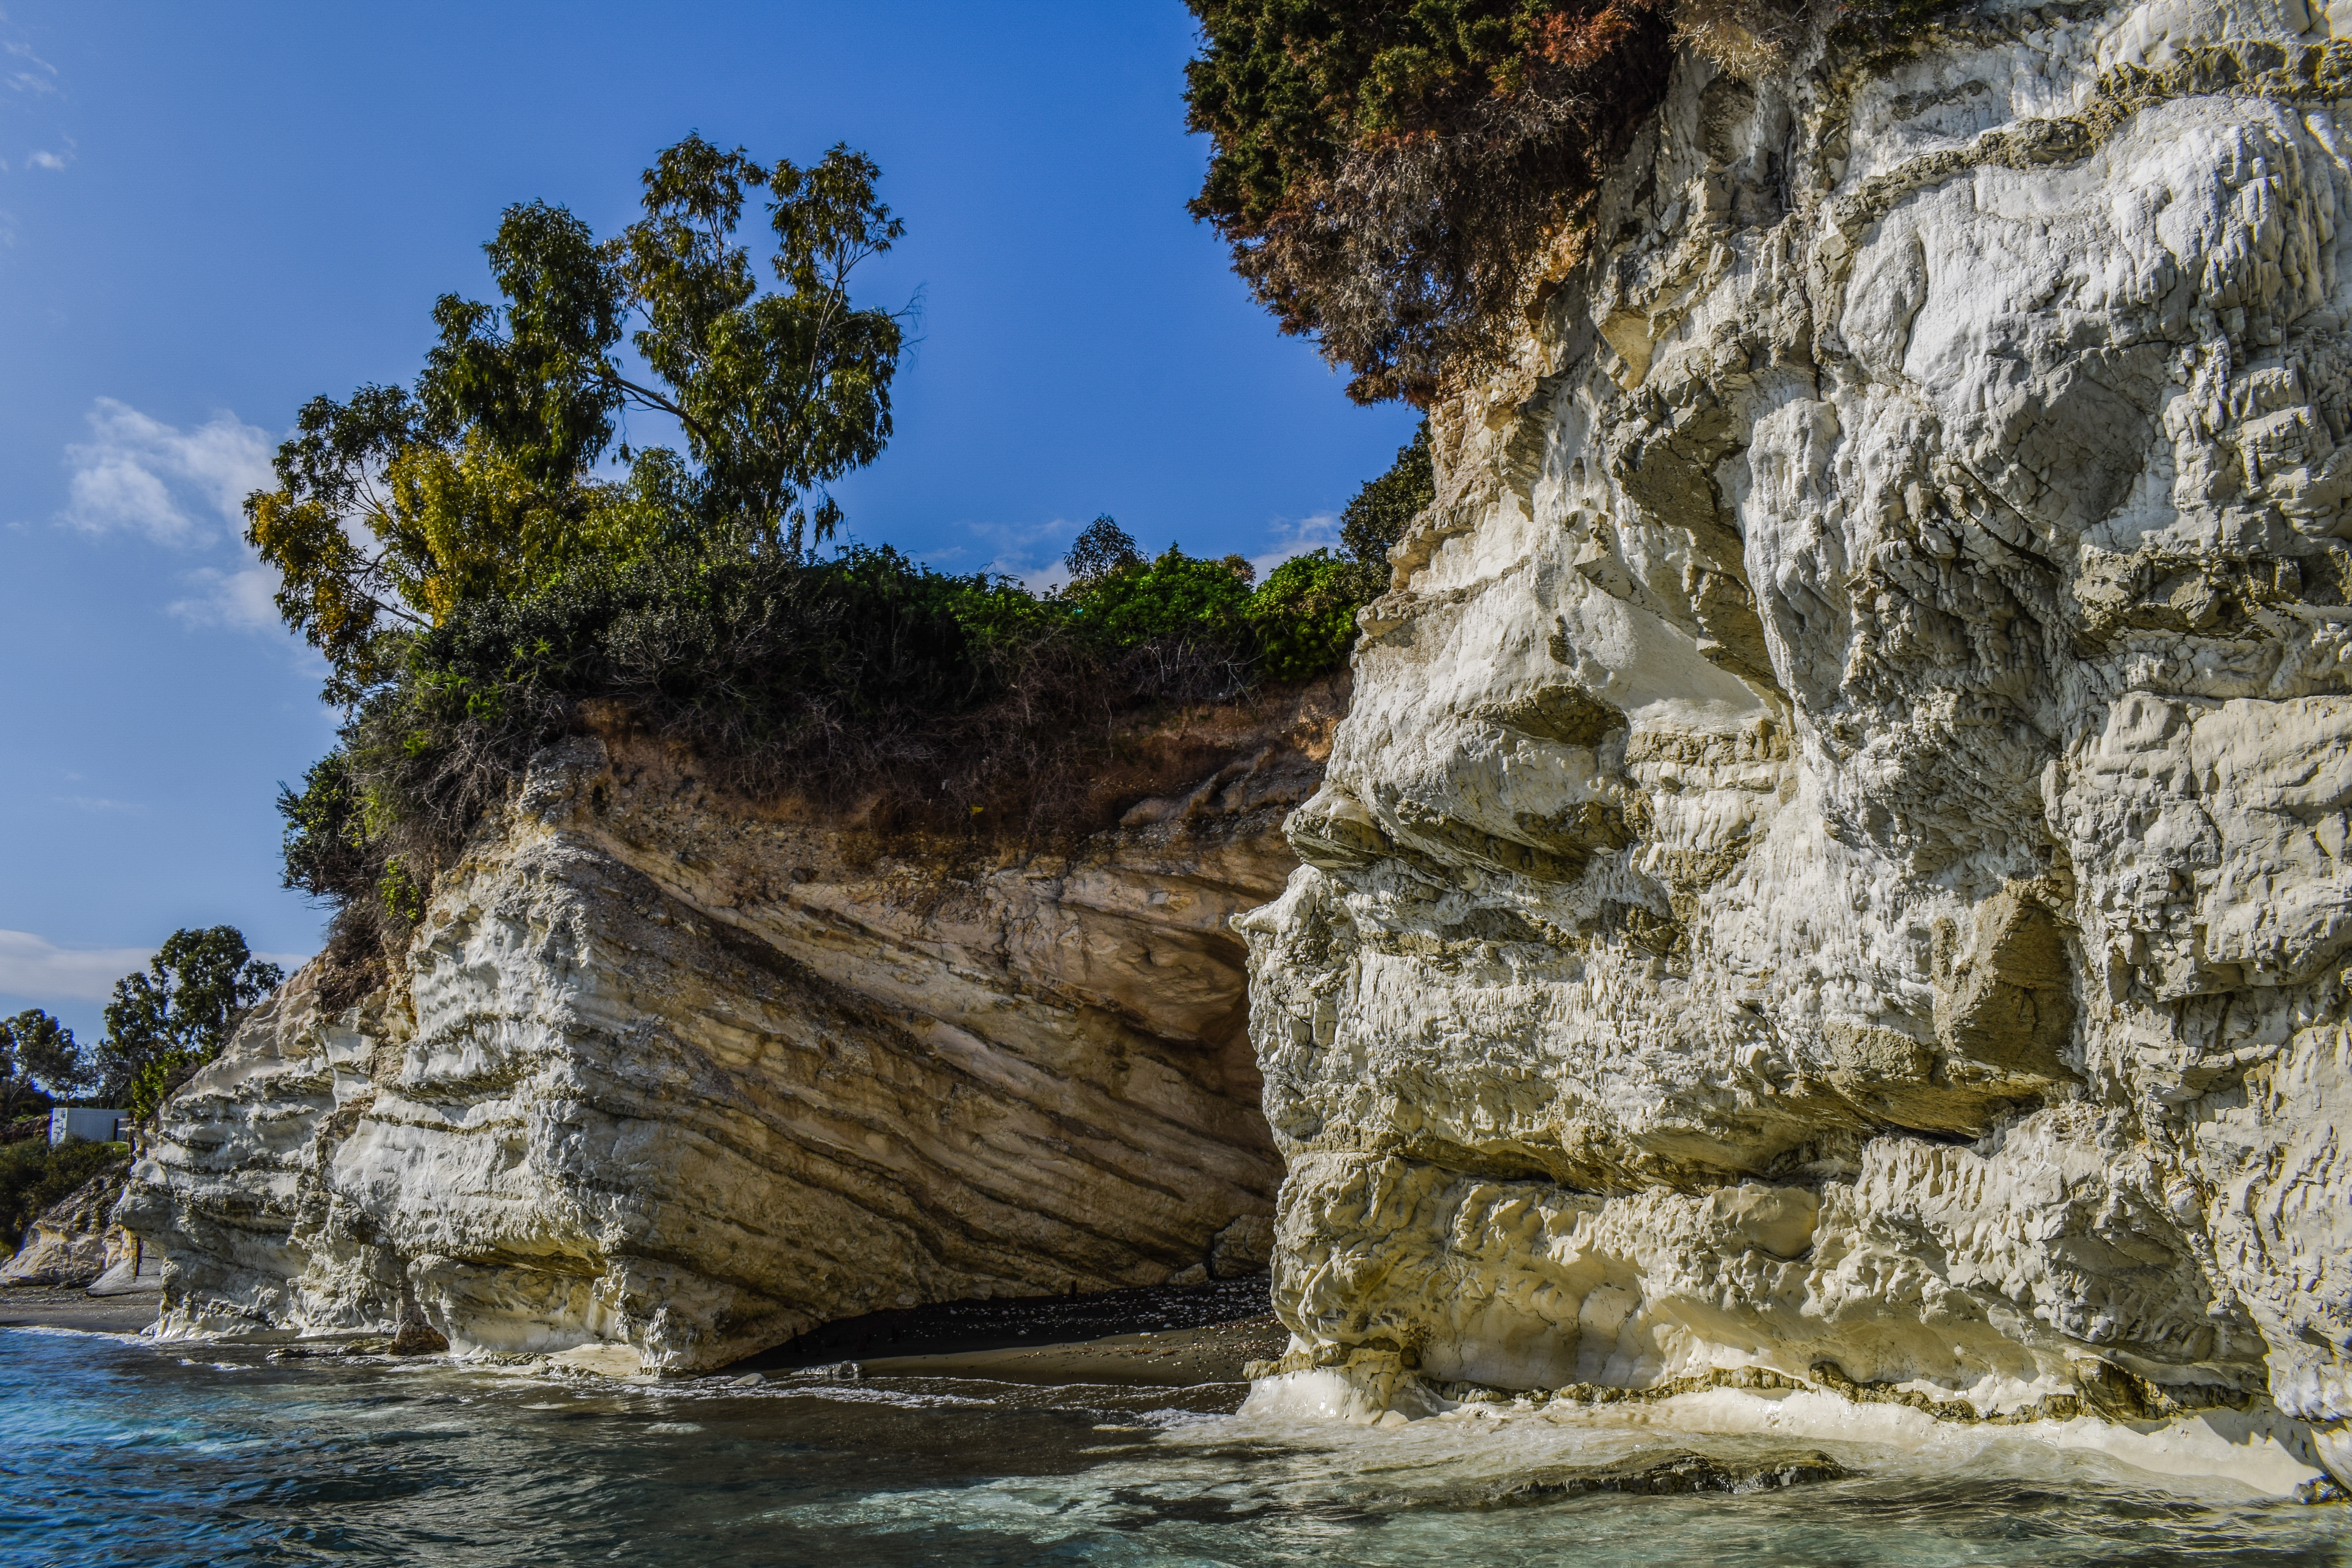
beach, landscape, sea, coast, tree, water, rock, sky, shore, formation, cliff, cove, scenic, scenery, bay, stack, tourism, terrain, geology, outcrop, escarpment, cyprus, cape, bedrock, klippe, promontory, governor's beach, coastal and oceanic landforms